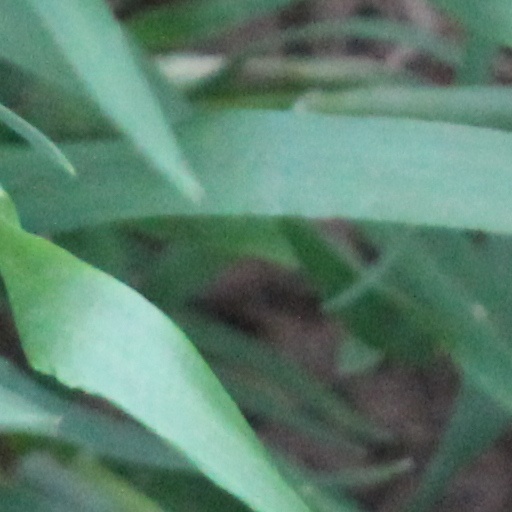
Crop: wheat